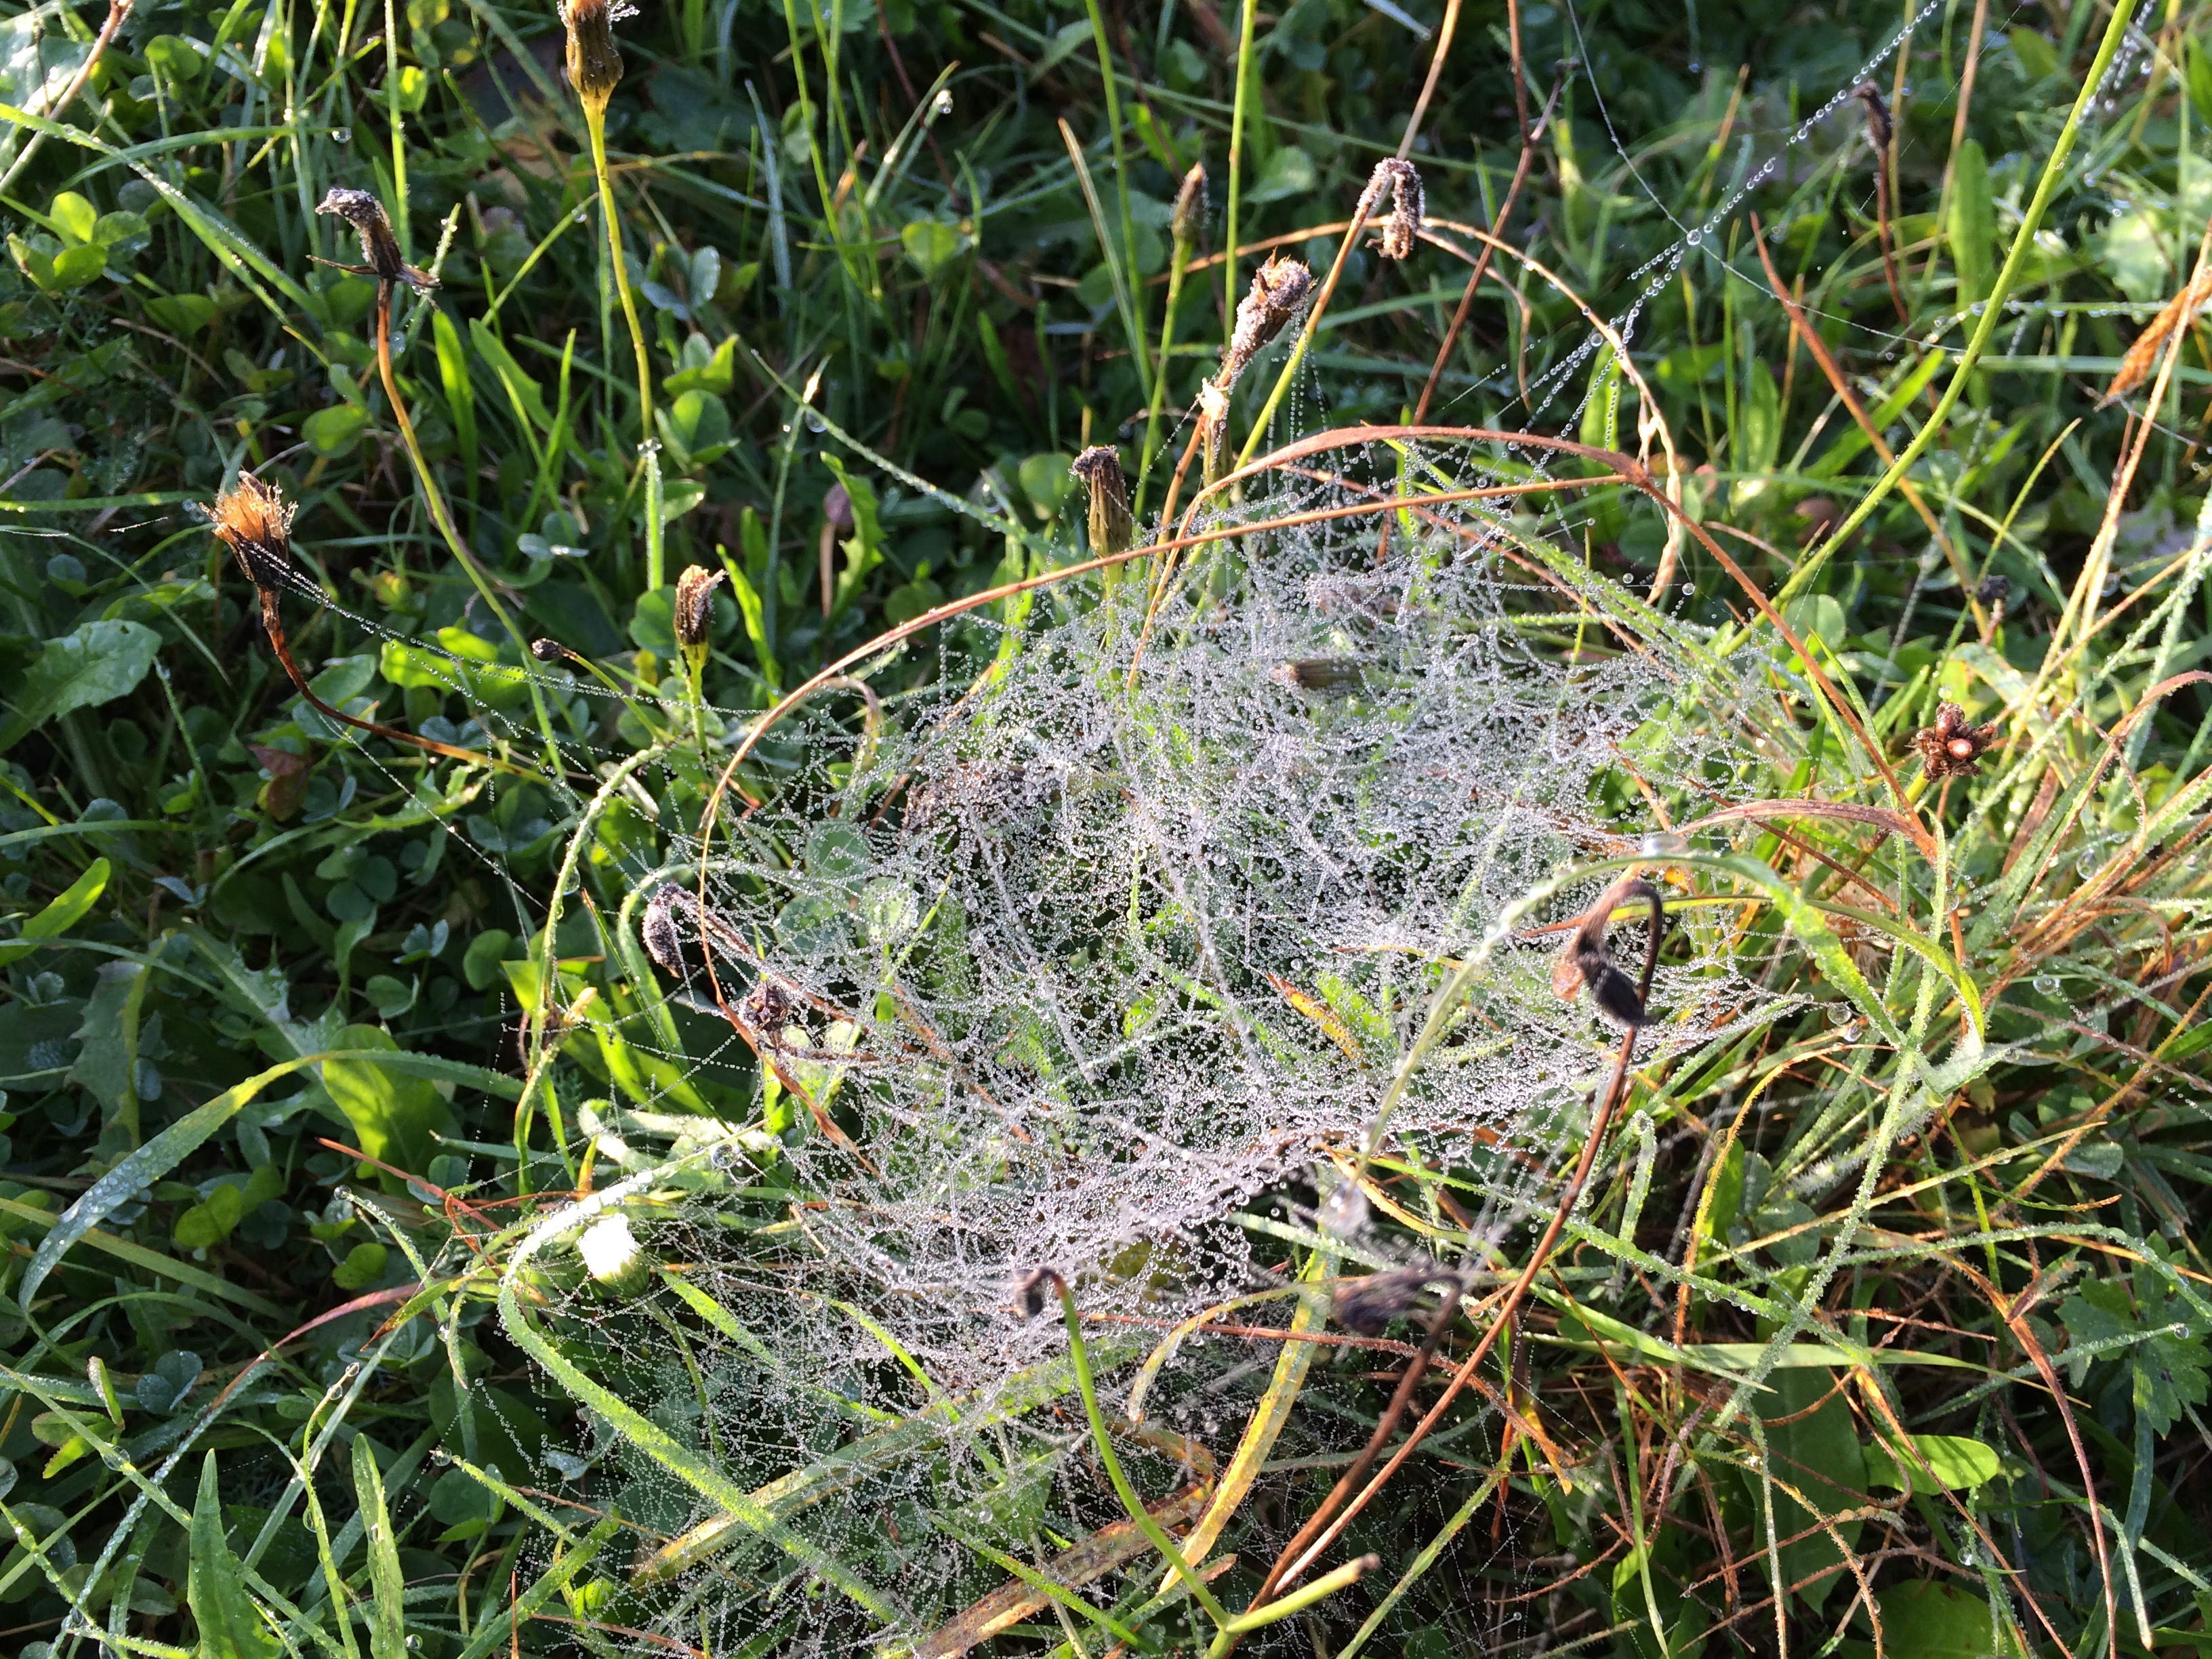
grass, plant, lawn, meadow, leaf, flower, wildlife, autumn, flora, fauna, spider, shrub, wetland, habitat, cobwebs, morgentau, grass family